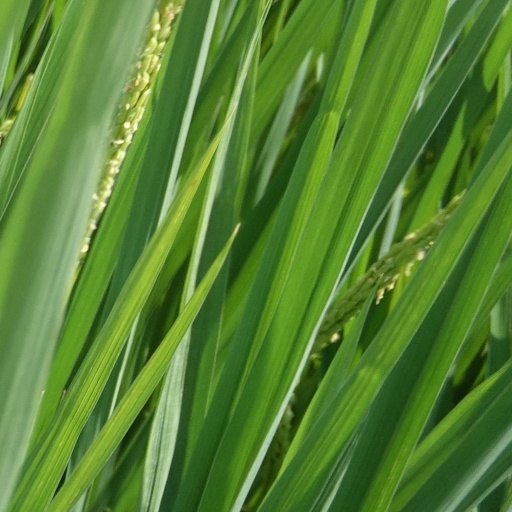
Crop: rice